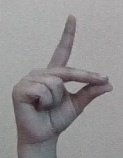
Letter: ta